Don Cossacks

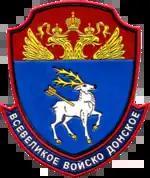
Emblem of registered Don cossacks

The Cossack homelands were often very fertile, and during the collectivisation campaign many Cossacks shared the fate of the kulaks. According to historian Michael Kort, "During 1919 and 1920, out of a population of approximately 1.5 million Don Cossacks, the Bolshevik regime killed or deported an estimated 300,000 to 500,000". Others, such as Peter Holquist, estimate a figure of 10,000 deaths during this period, while a far greater number would die during the engineered Soviet famines of 1932–33 and the Holodomor.